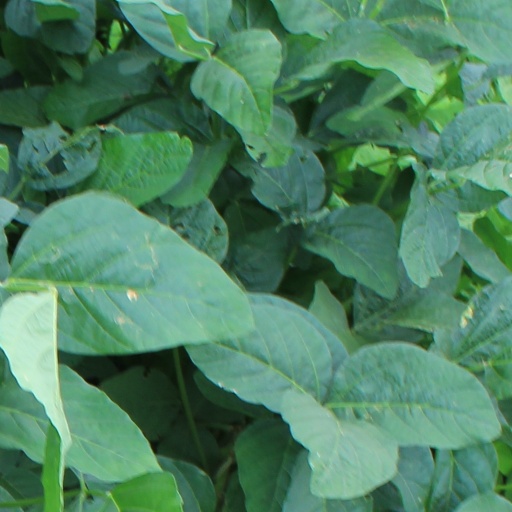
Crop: soybean